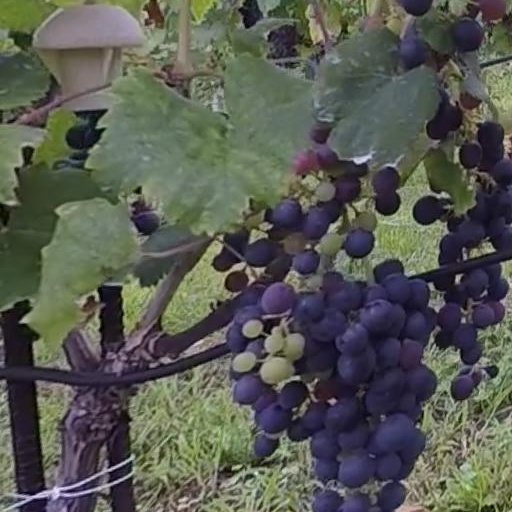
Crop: grape